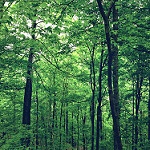
Label: forest